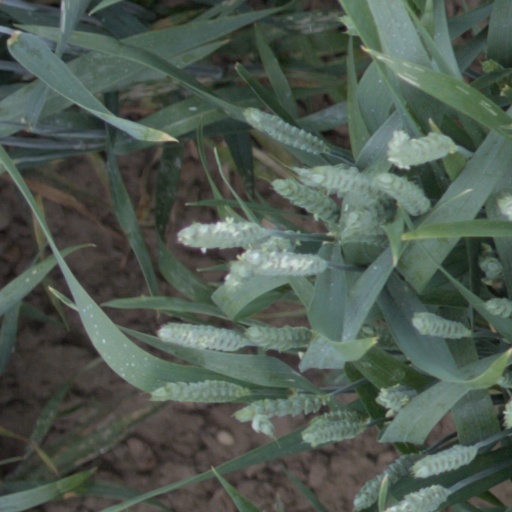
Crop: wheat